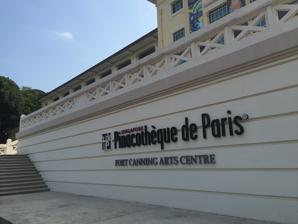
Building: Singapore Pinacothèque de Paris
Country: Malaysia
Year built: 2015
Art museum in Fort Canning Arts Centre, Singapore Singapore Pinacothèque de Paris Singapore Pinacothèque de Paris Singapore Pinacothèque de Paris at the Fort Canning Arts Centre Location within Singapore Established 29 May 2015 ( 2015-05-29 ) Dissolved 11 April 2016 ( 2016-04-11 ) Location Fort Canning Arts Centre , Singapore Coordinates 1°17′43″N 103°50′48″E / 1.29523°N 103.84676°E / 1.29523; 103.84676 Type art museum Founder Marc Restellini Director Marc Restellini CEO Kirk Ho (deputy) Suguna Madhaven (former) Chairperson Marc Restellini Curator Marc Restellini Historian Marc Restellini Nearest car park Percival Road Car Park B Website www .pinacotheque .com .sg A plaque commemorating the official opening of the art museum on 29 May 2015 Singapore Pinacothèque de Paris was a private art museum formerly located in the Fort Canning Arts Centre at Fort Canning Park , Singapore . It opened to the public on 30 May 2015 and had its last day of operations on 10 April 2016, citing "weaker than expected visitorship and other business and financial challenges faced". The museum in Singapore was the first international offshoot of Pinacothèque de Paris , a private museum in Paris which opened in 2007 and closed in February 2016 after going into receivership in November 2015. Background Singapore Pinacothèque de Paris, which had its official opening on 29 May 2015 and opened to the public the next day, covered about 5,500 square metres (59,000 sq ft) over three floors of Fort Canning Centre, a historic building at Fort Canning Hill built in 1926 for use as barracks by the British Army . The project was a joint initiative between Marc Restellini, Yves Bouvier , Alain Vandenborre and KOP Properties. Renovation of Fort Canning Centre From 2014 to 2015, Fort Canning Centre was completely renovated and reopened as Fort Canning Arts Centre to host Singapore Pinacothèque de Paris and several shops and restaurants, some of which remain in operation after the closure of the museum. The project was partially funded by the Singapore Tourism Board and had a budget of US$24 million. Exhibitions 2015 Inauguration of the Permanent Collection and Heritage Gallery. The Myth of Cleopatra . 2016 Pressionism: Graffiti Masterpieces on Canvas . Controversies and closure The museum was subject to some controversy because of its lack of visitors, which had placed a number of the commercial tenants of Fort Canning Centre in financial difficulties. In addition, one of the investors in the project, Yves Bouvier, has been accused by a Russian collector of selling to him artworks which were stolen or greatly overpriced, claims which Bouvier denies. The museum closed on 10 April 2016. The company which managed the museum, Art Heritage Singapore, faced a lawsuit in Singapore initiated by an Italian exhibition organiser over a sum of about €435,000 as the closure occurred. References